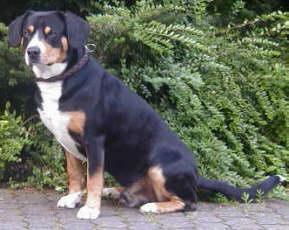
EntleBucher